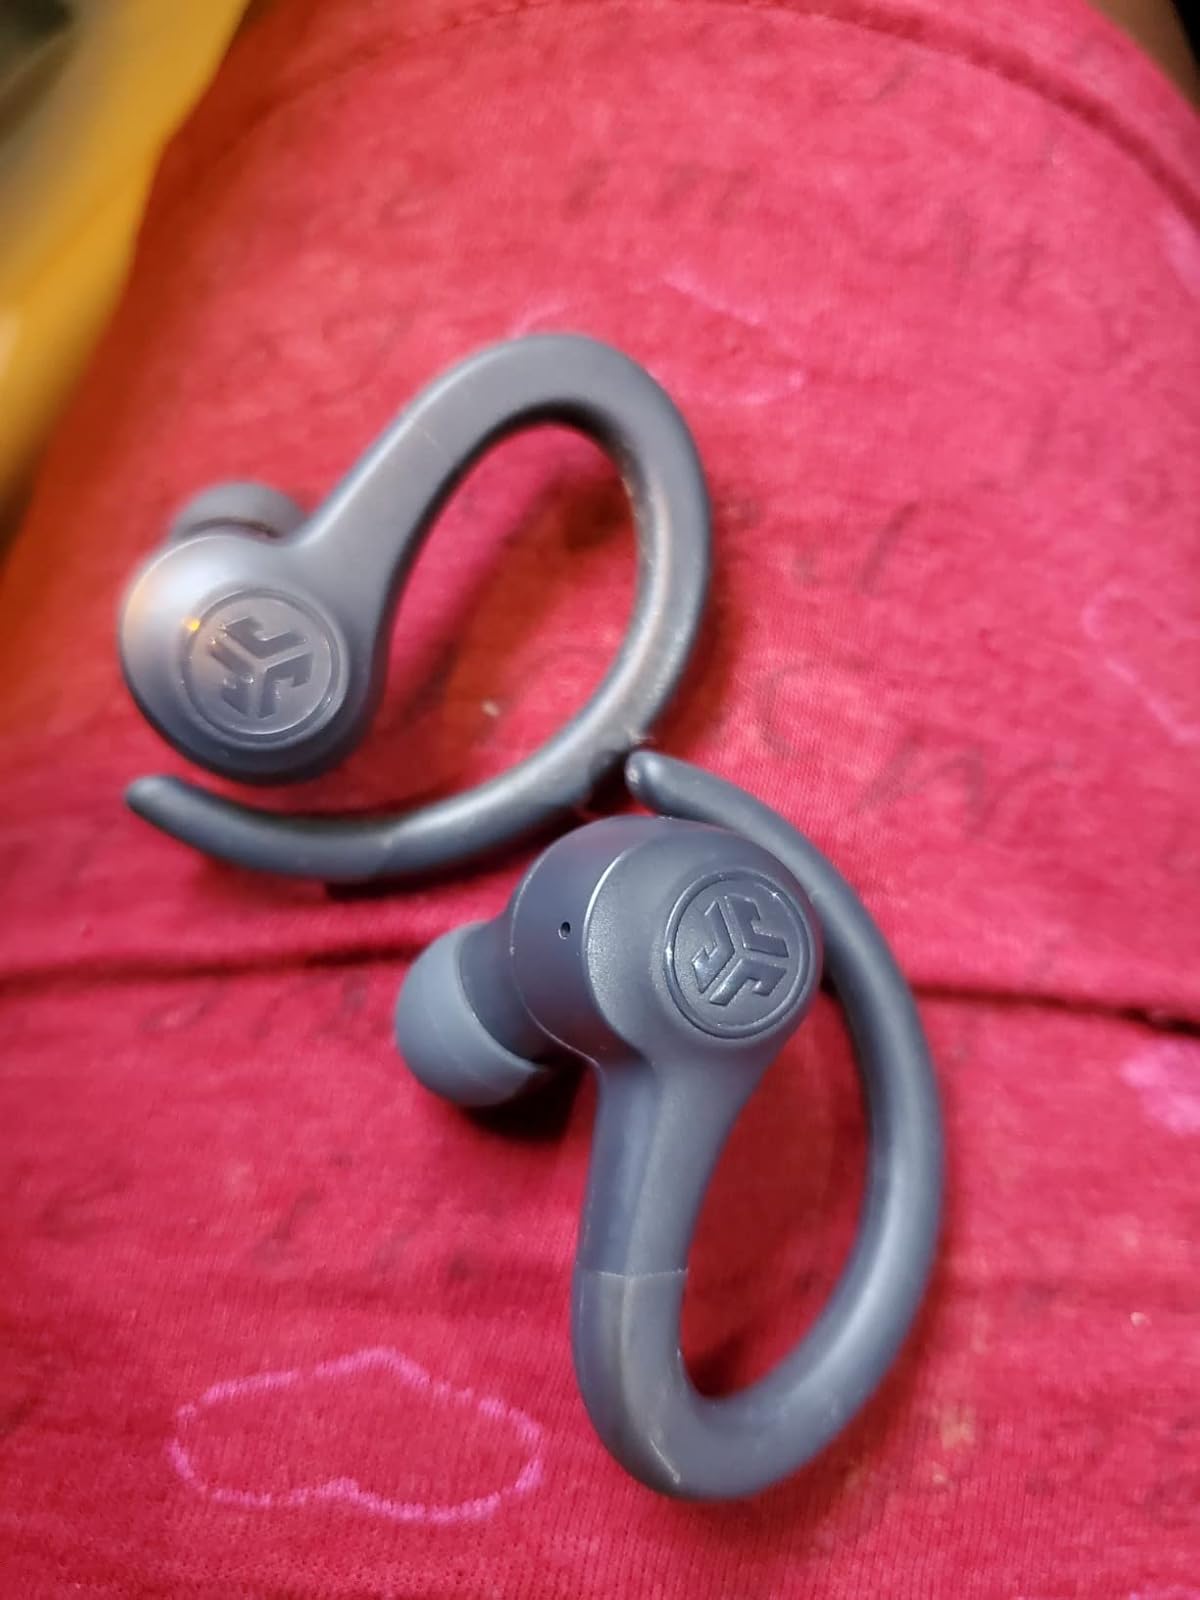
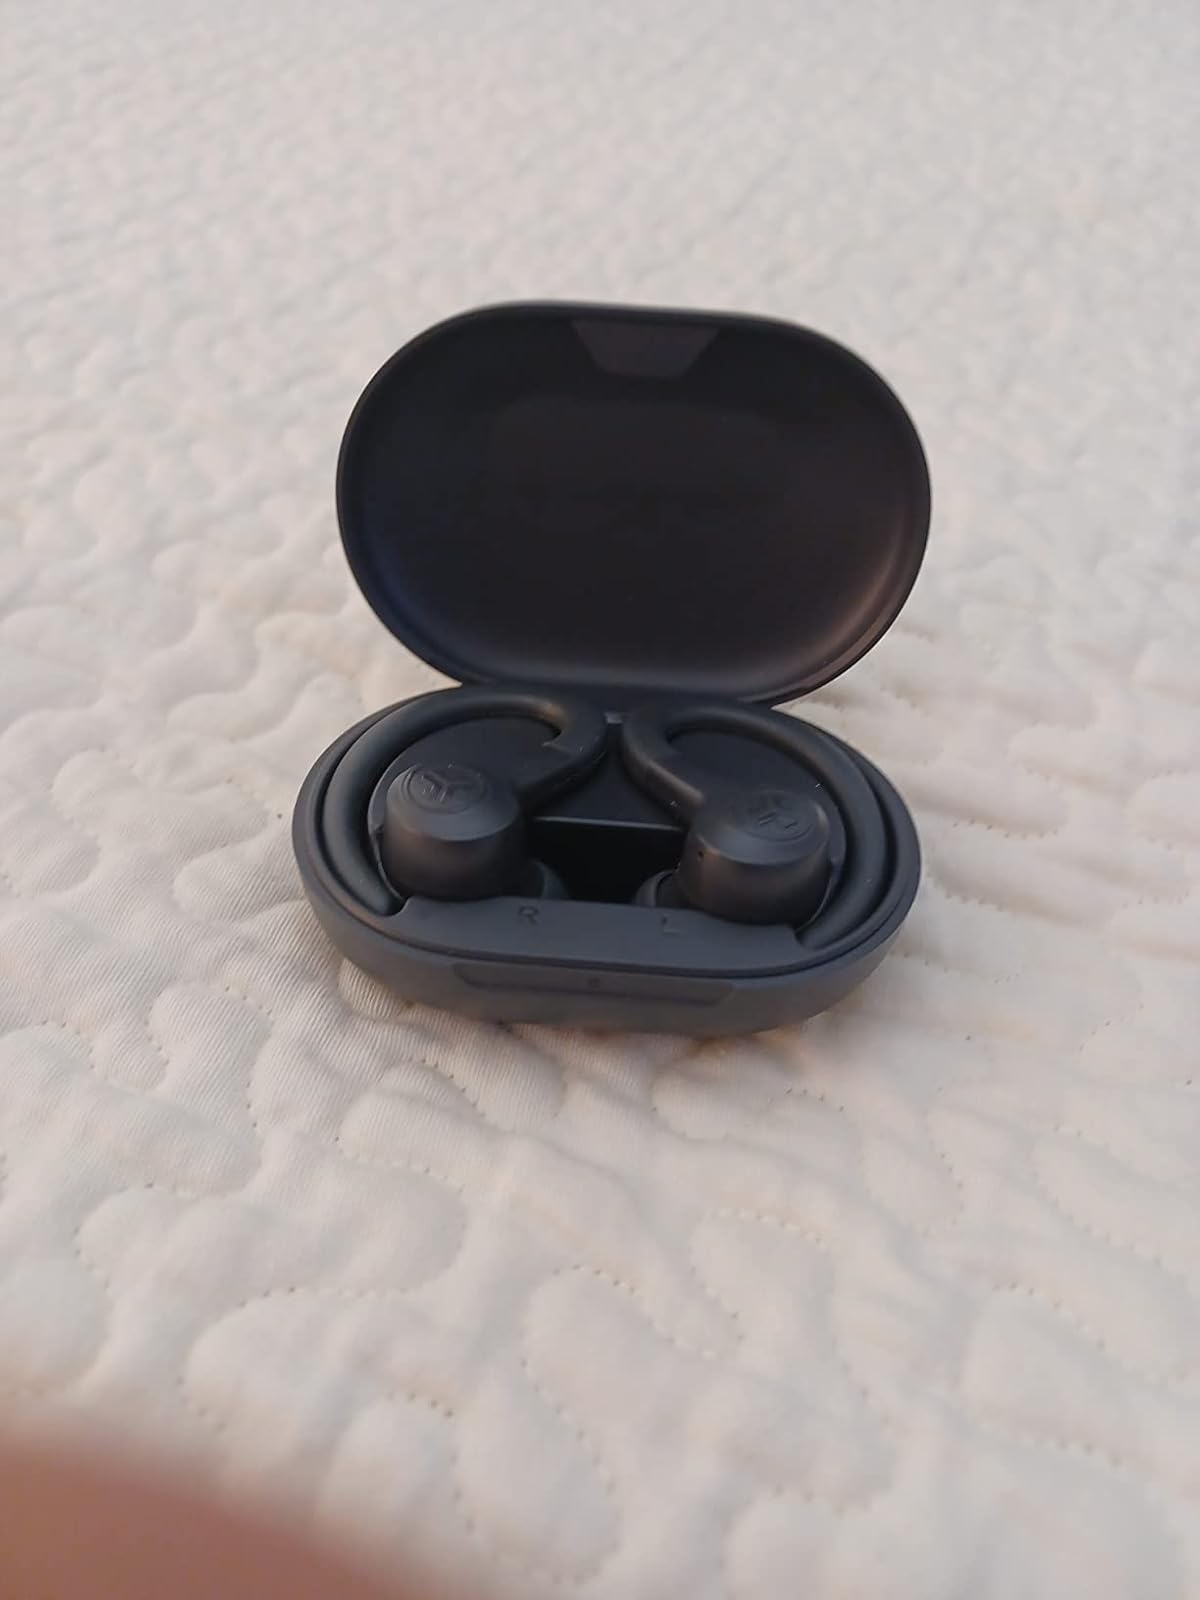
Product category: earbuds
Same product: yes